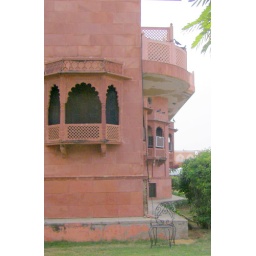
Iron chair against sandstone building